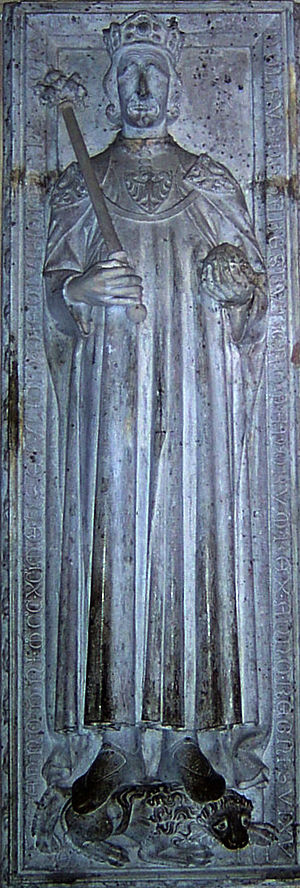
Rudolf 1. af Tyskland
gravmonument i Speyer Domkirke
"Rudolf 1. eller Rudolf af Habsburg var en tysk fyrste af huset Habsburg, der fra 1273 til 1291 var valgt kejser af det Tysk-romerske rige. Før han blev valgt til konge, var han greve af Habsburg, landgreve af Thurgau og greve af Löwenstein. Rudolf havde en uægte søn, Albrecht af Schenkenberg, som han overdrog sin titel, ""Greve af Löwenstein"", til, før han selv blev valgt til kejser.